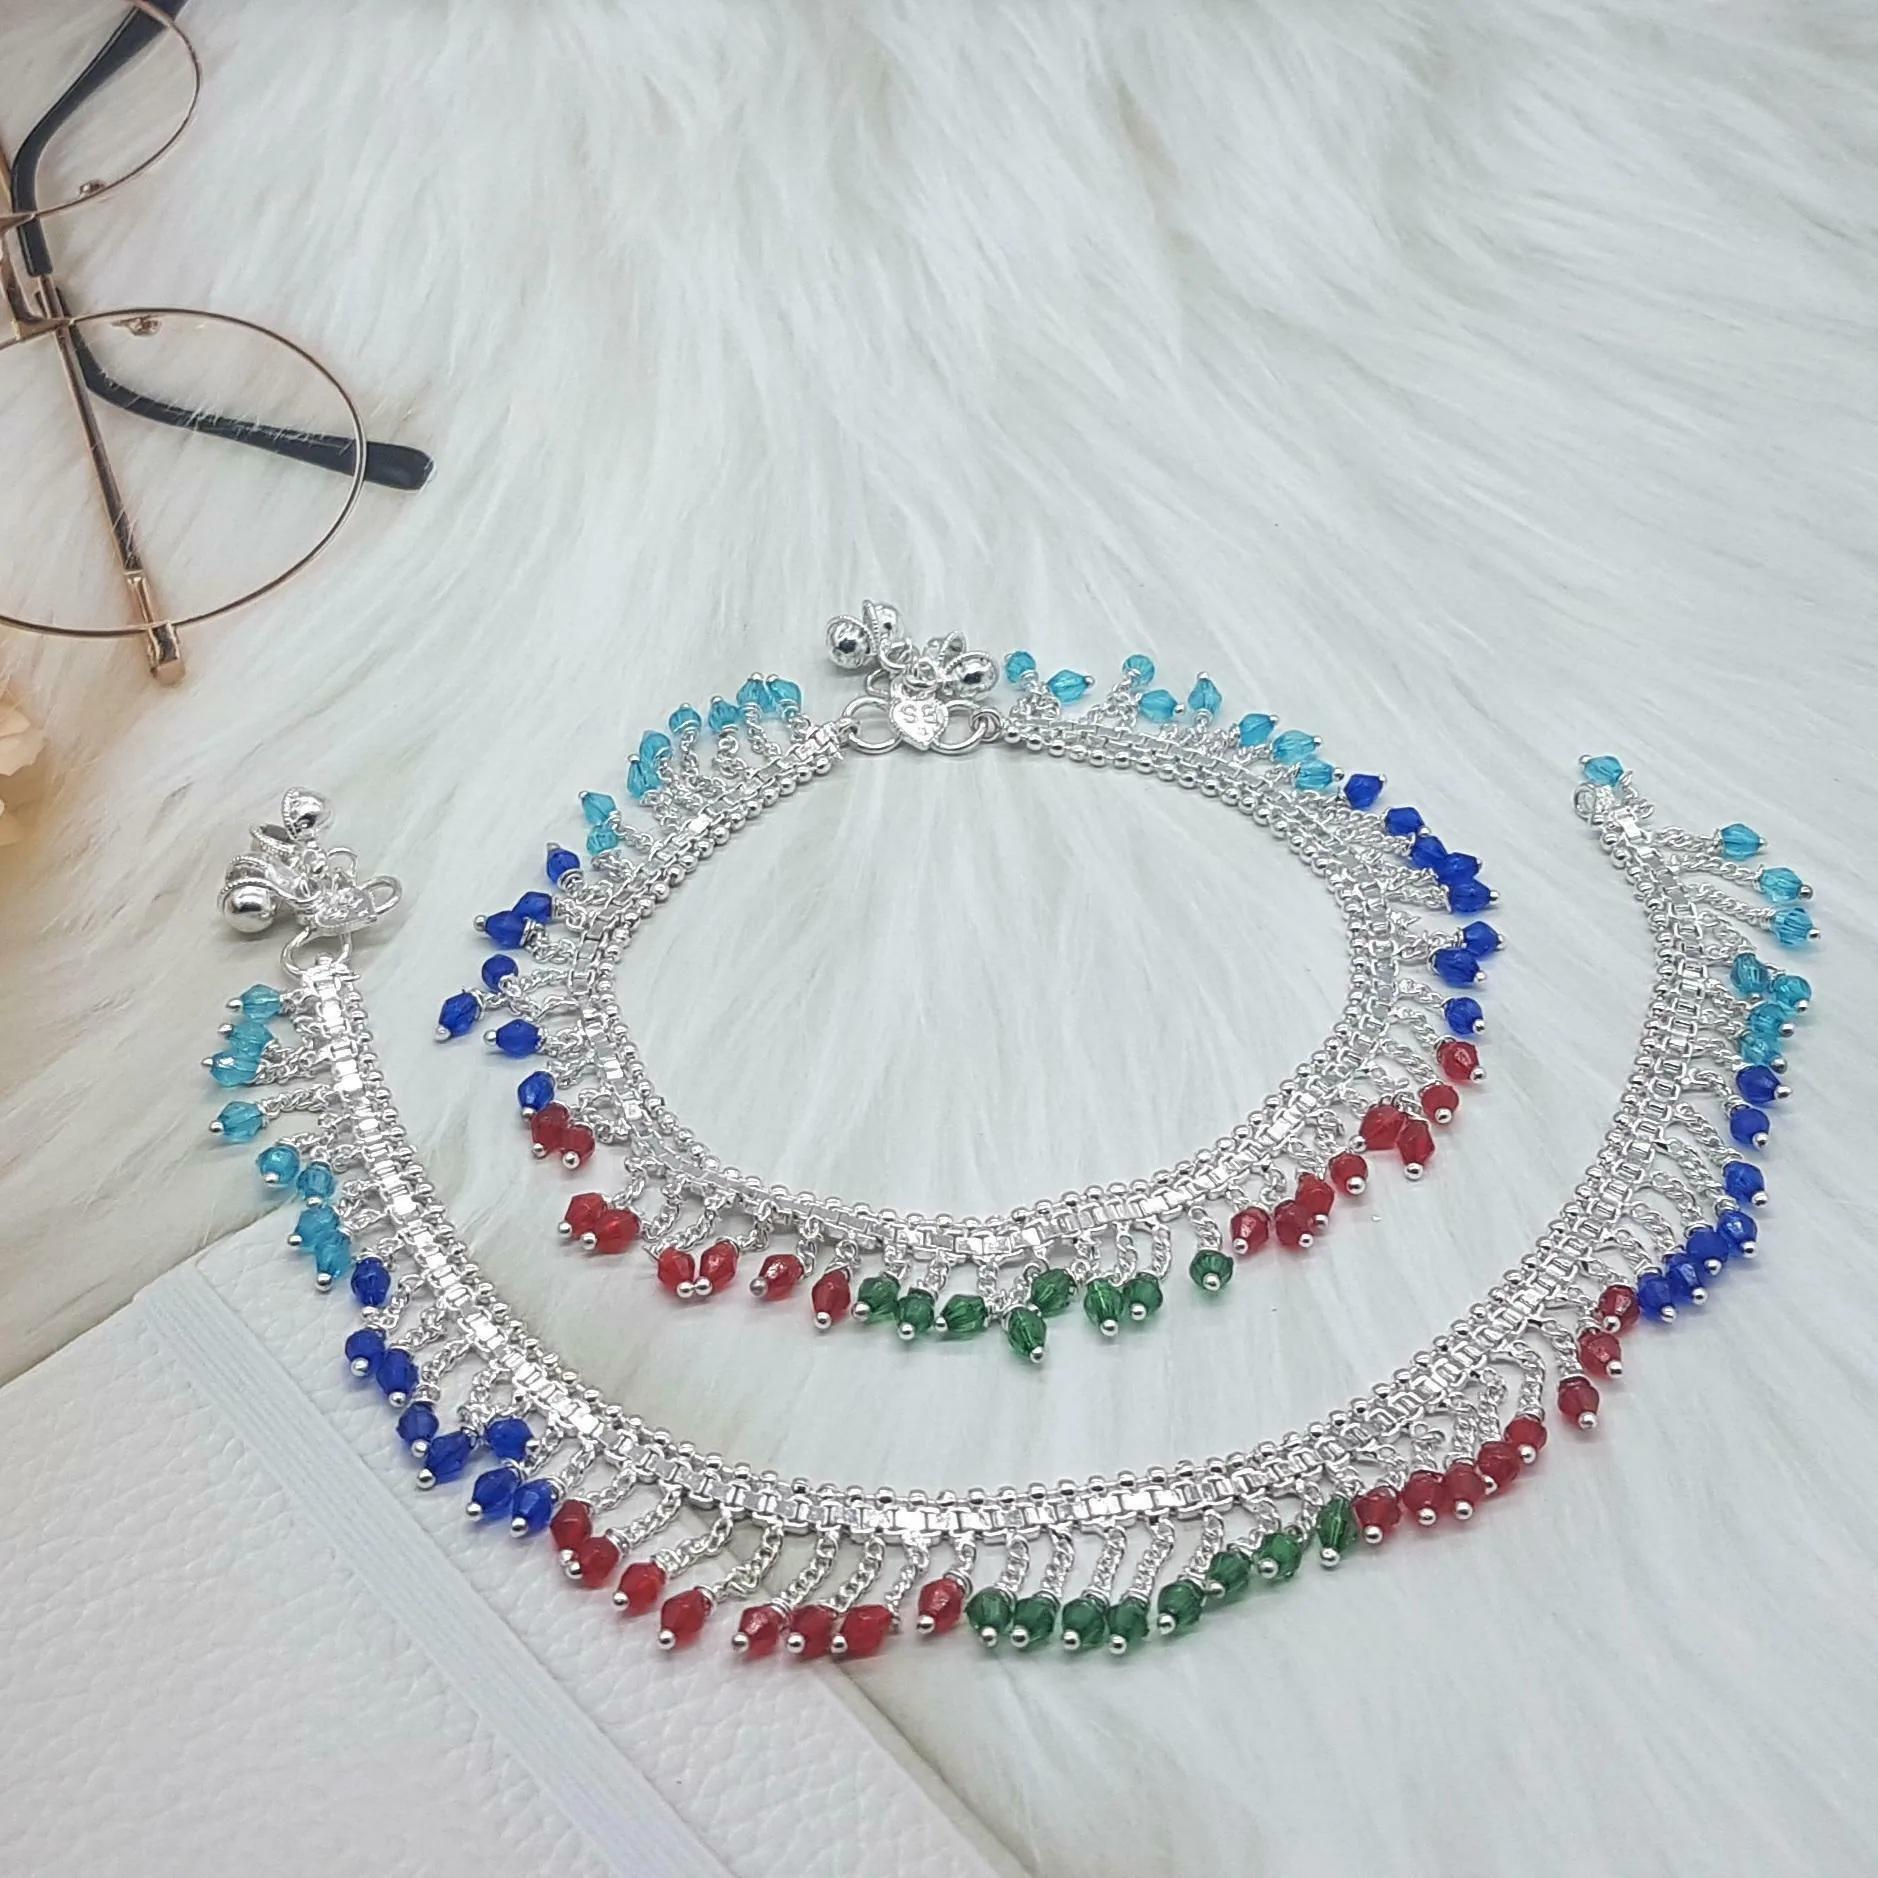
BR Ornaments A143 Alloy Anklet (Pack of 2)
Type: Anklet
Brand: BR Ornaments
Price: Rs. 339
 This silver anklet looks good with all indian outfitsor traditional outfits suitable girls and women of all ages. grab this pair of anklets, you will feel stylish ankle and shining silver anklet will make beautiful, you must buy the sns traders anklets you will never go wrong with the latest design, fancy anklets in silver jewellery.